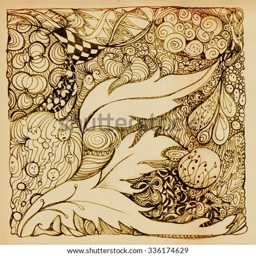
pattern with leaves and drops of dew that reflect houses and moss